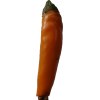
Label: pepper